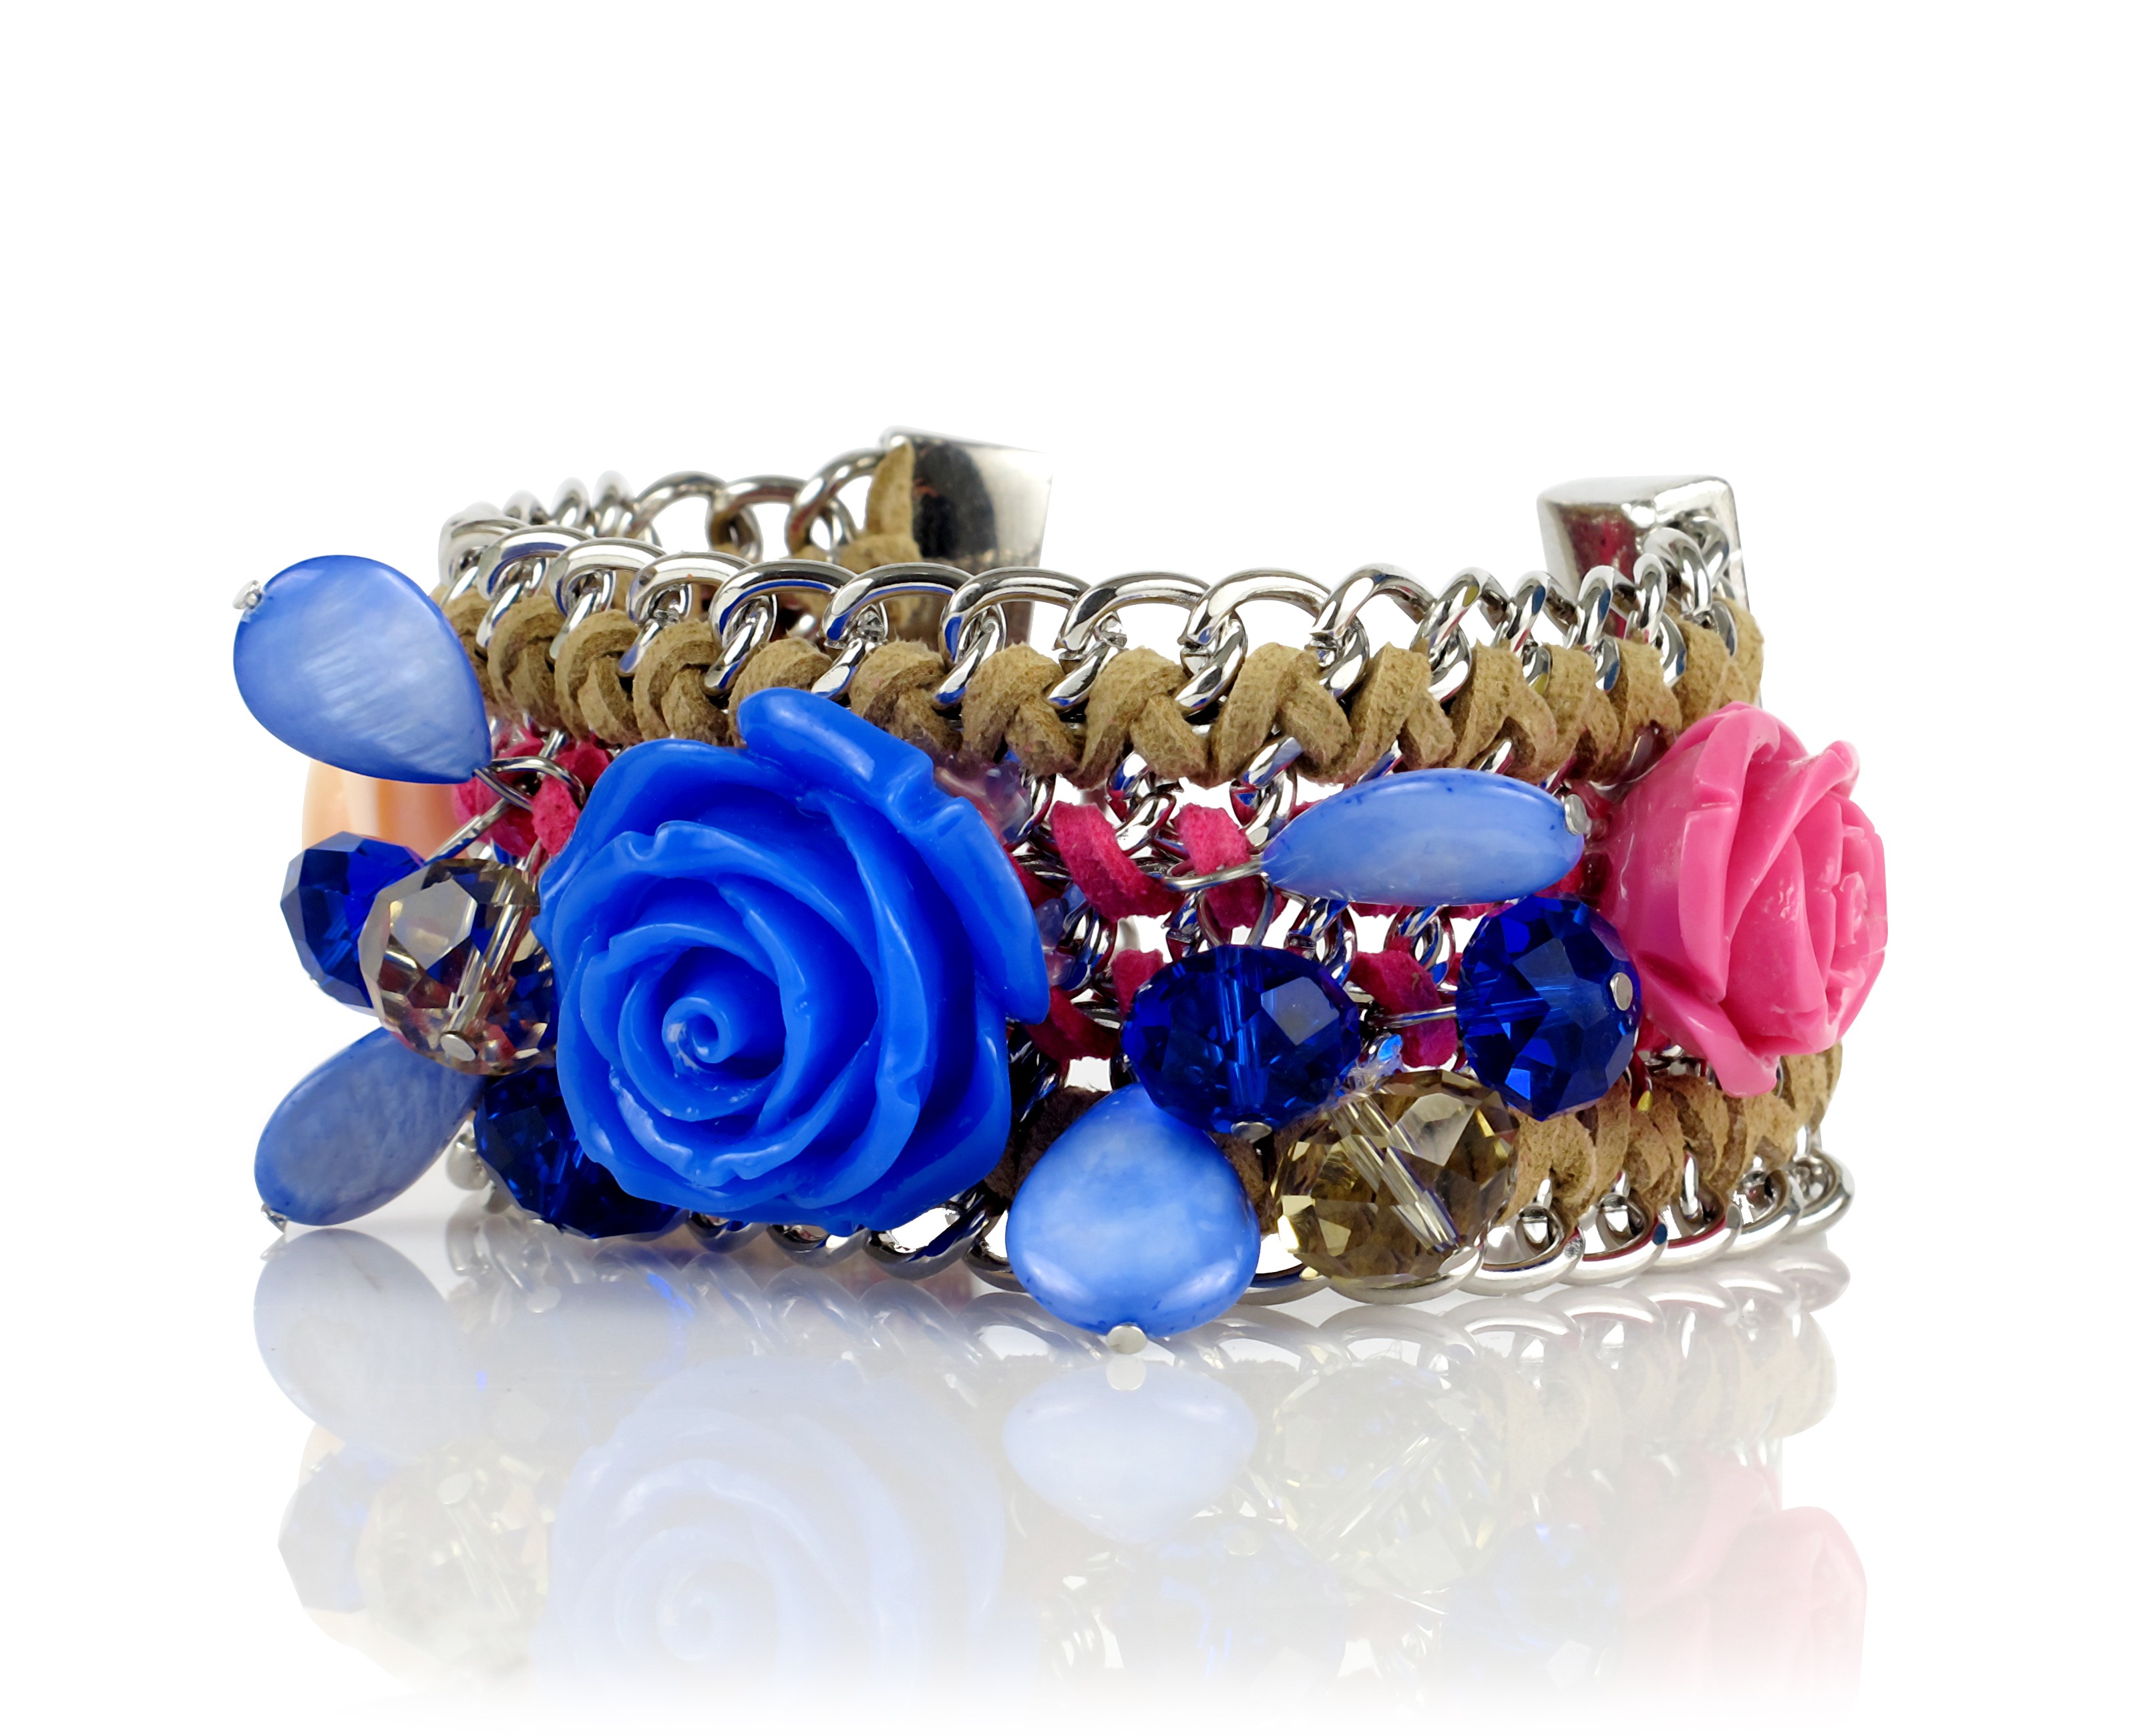
woman, flower, rose, jewelry, bracelet, jewellery, ms, packshot, fashion accessory